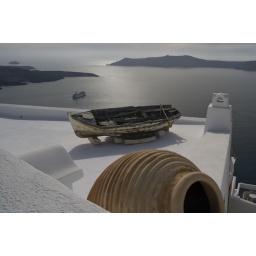
in a row ... pot - boat - ship - crater